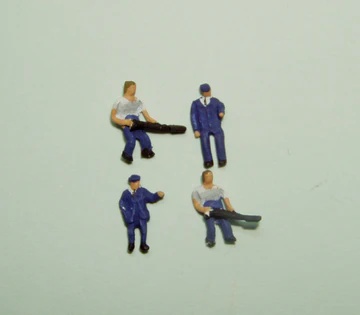
P & D Marsh Models PDX48 Loco Crew, N Gauge
Brand: P & D Marsh Models
Model is painted and ready for use. Two drivers and two firemen.
Category: Arts & Entertainment > Hobbies & Creative Arts > Model Making > Model Trains & Train Sets > Passenger Trains